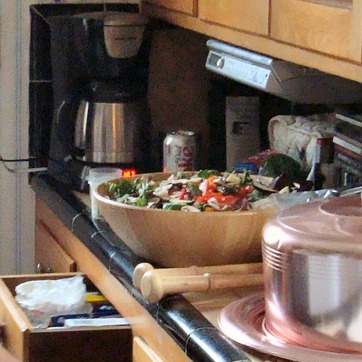
Material: food